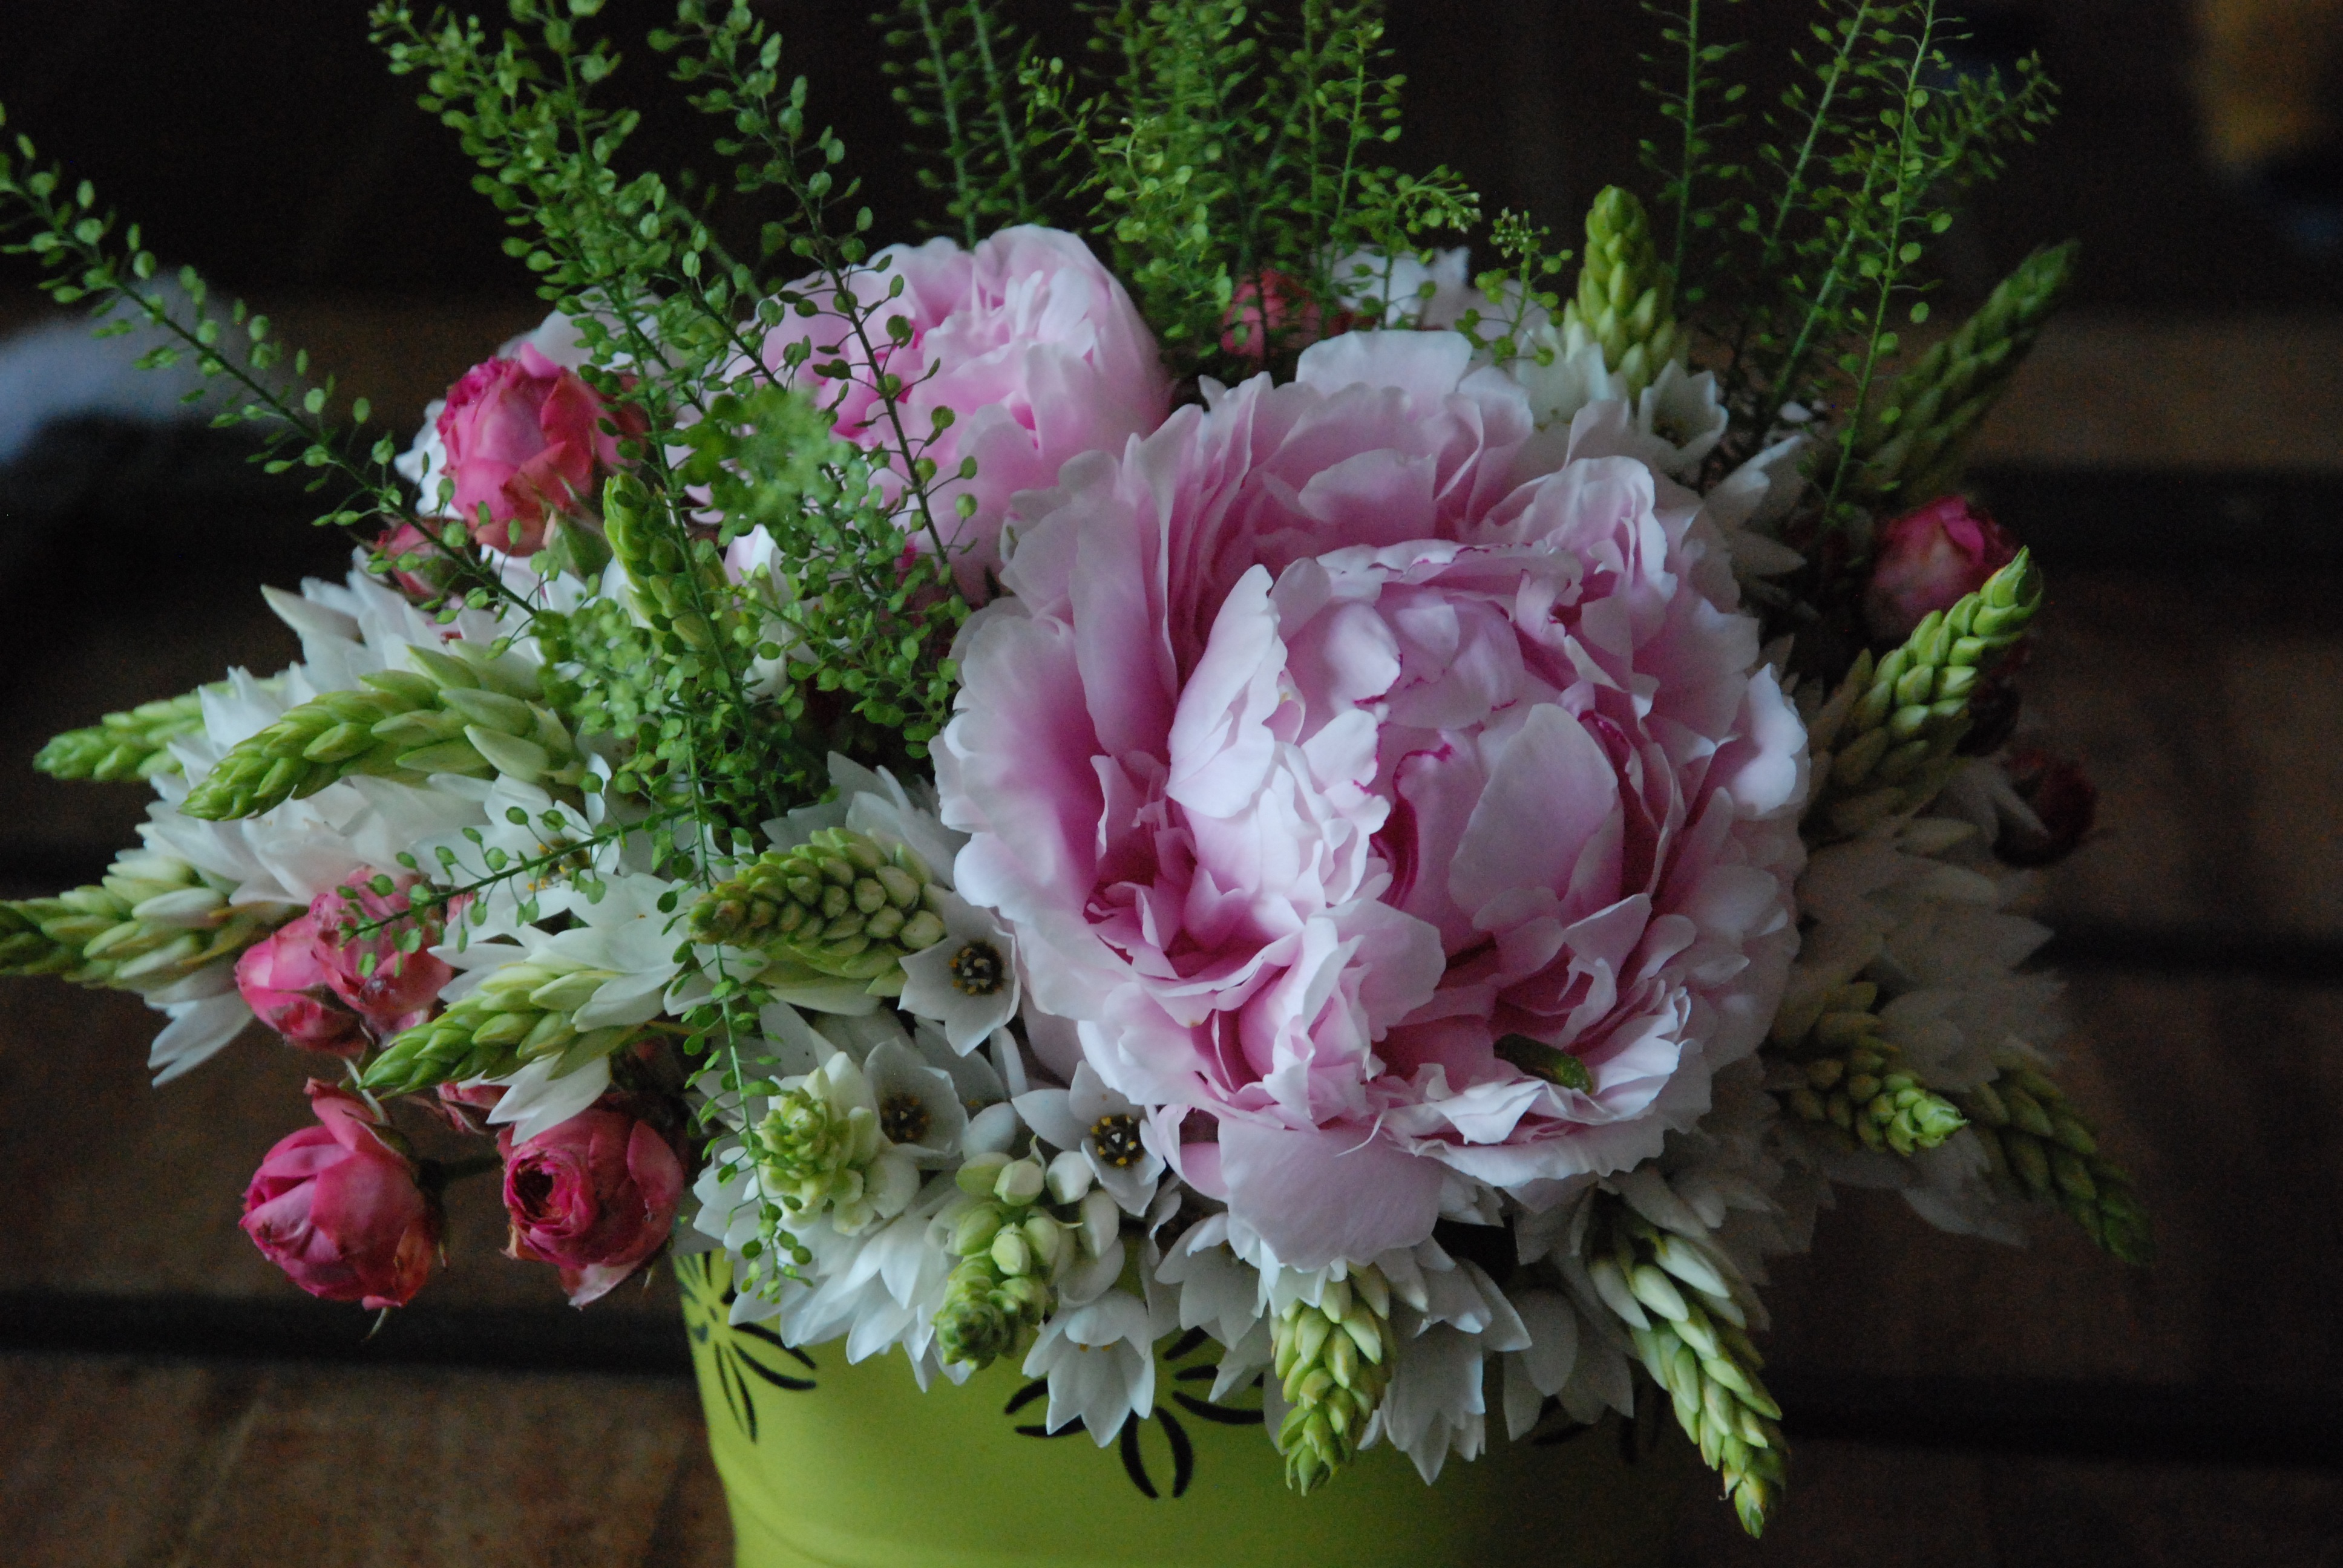
plant, flower, color, pink, flowers, carnation, composition, camelia, floristry, peony, dianthus, flowering plant, garden roses, flower bouquet, cut flowers, floral design, land plant, flower arranging